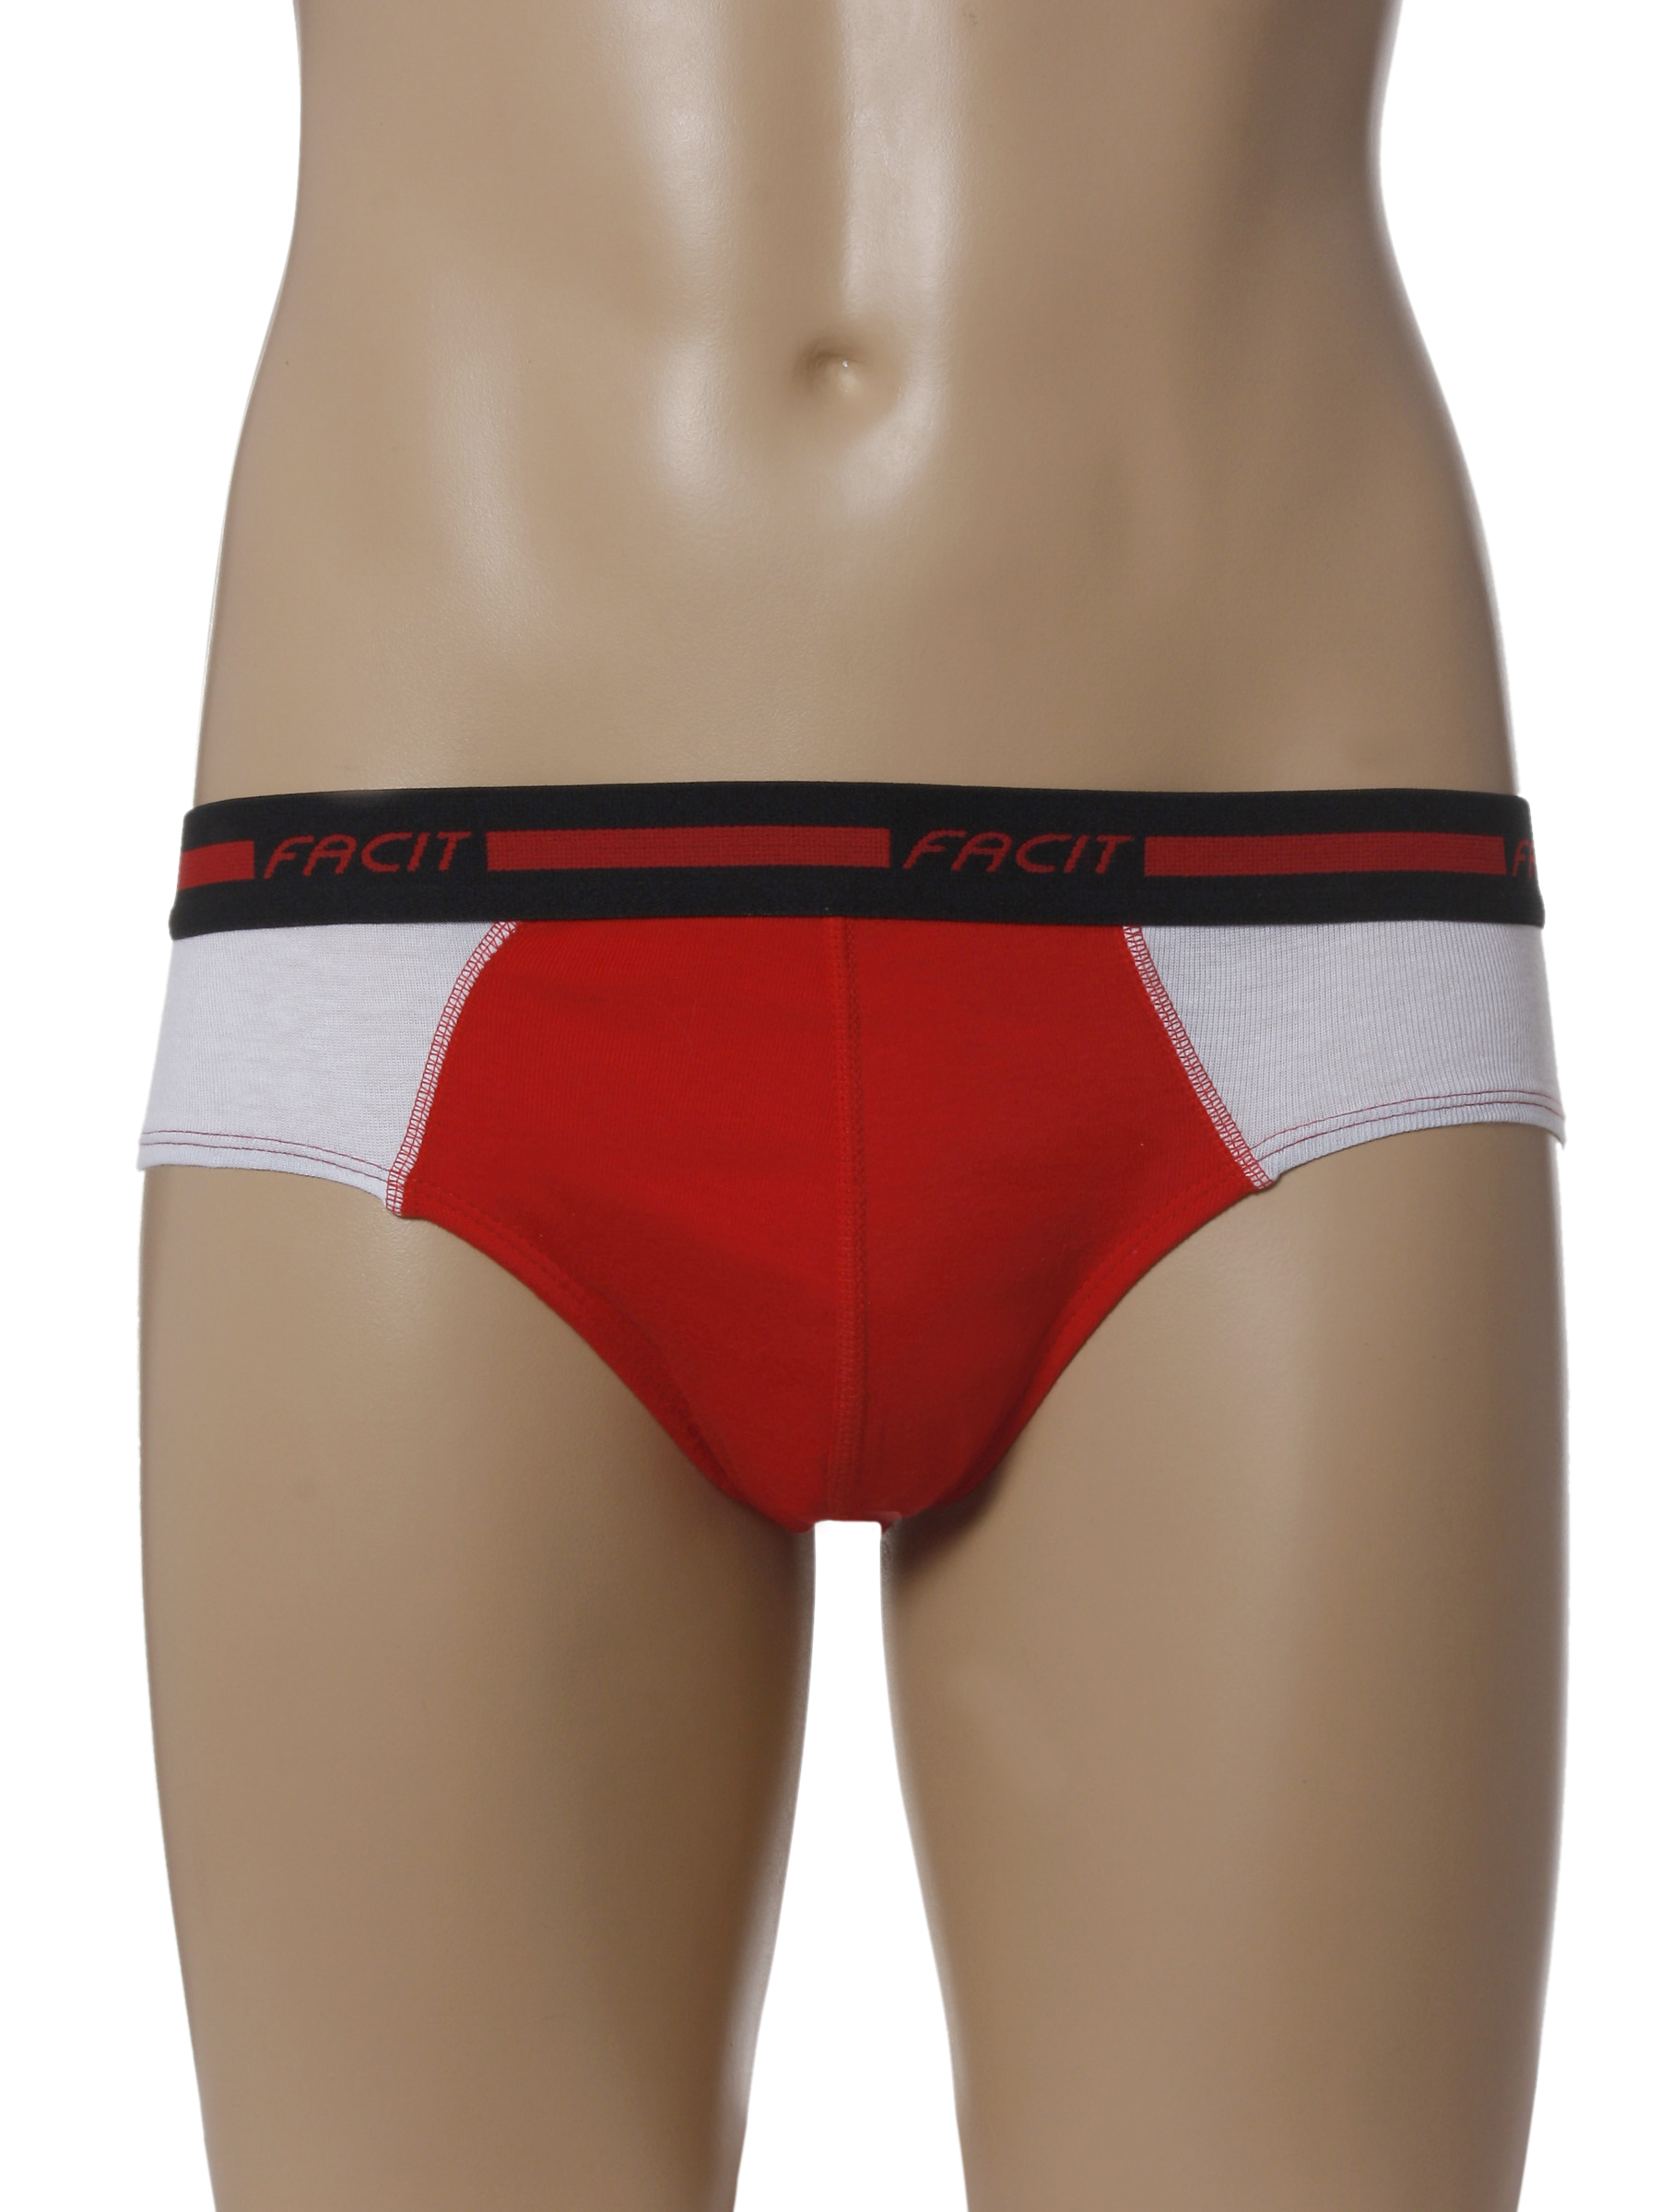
Facit Men Fusion Brie Red Briefs
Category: Apparel / Innerwear / Briefs
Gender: Men
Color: Red
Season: Summer 2016
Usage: Casual